Adolf Aber

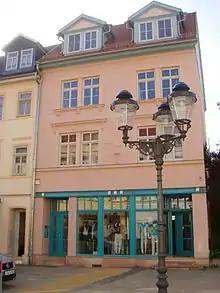

Adolf Aber (28 January 1893 – 21 May 1960) was a German musicologist and music critic.